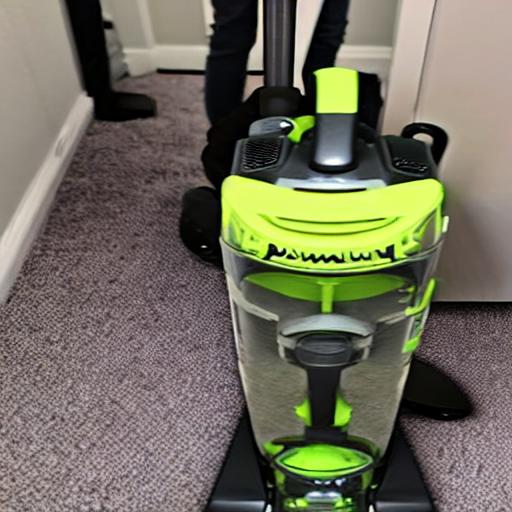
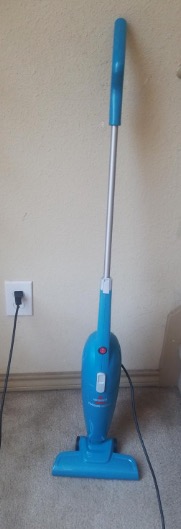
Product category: items_vacuum
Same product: no